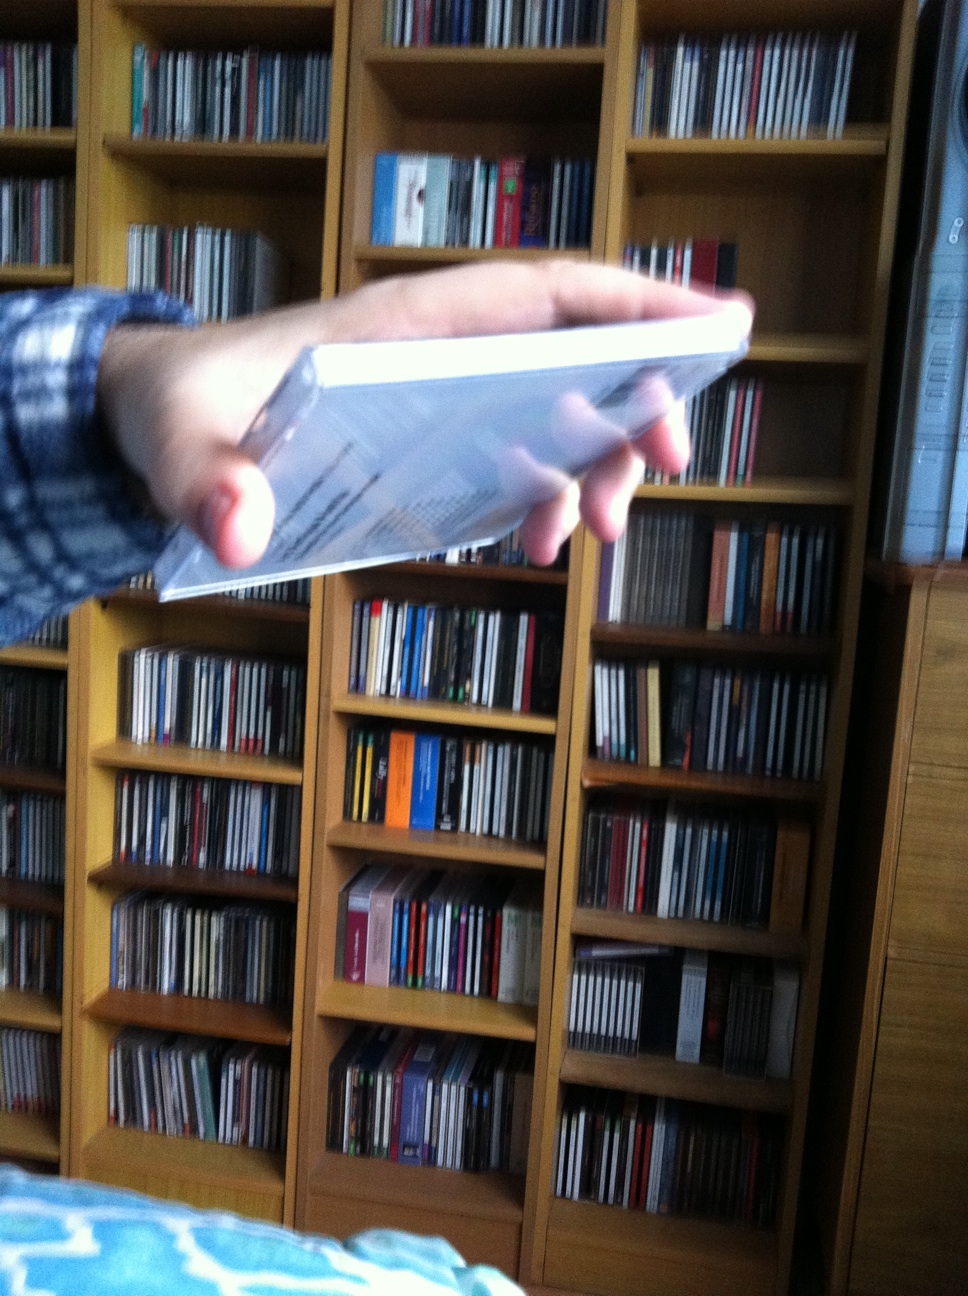Question: Please identify this CD.
Answer: unanswerable